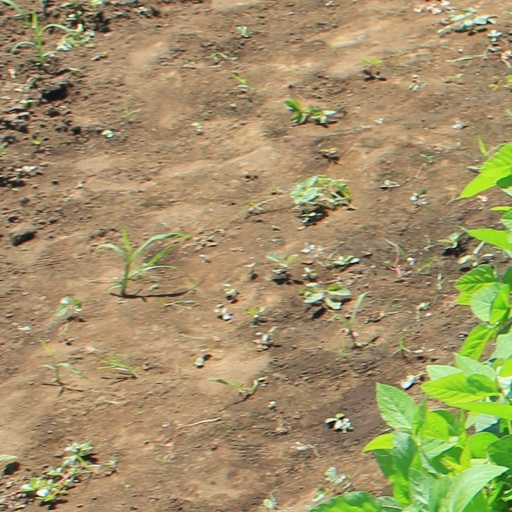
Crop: soybean